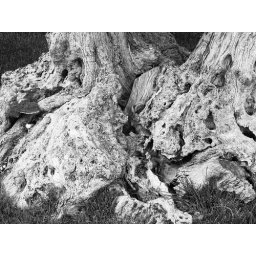
roots in black and white